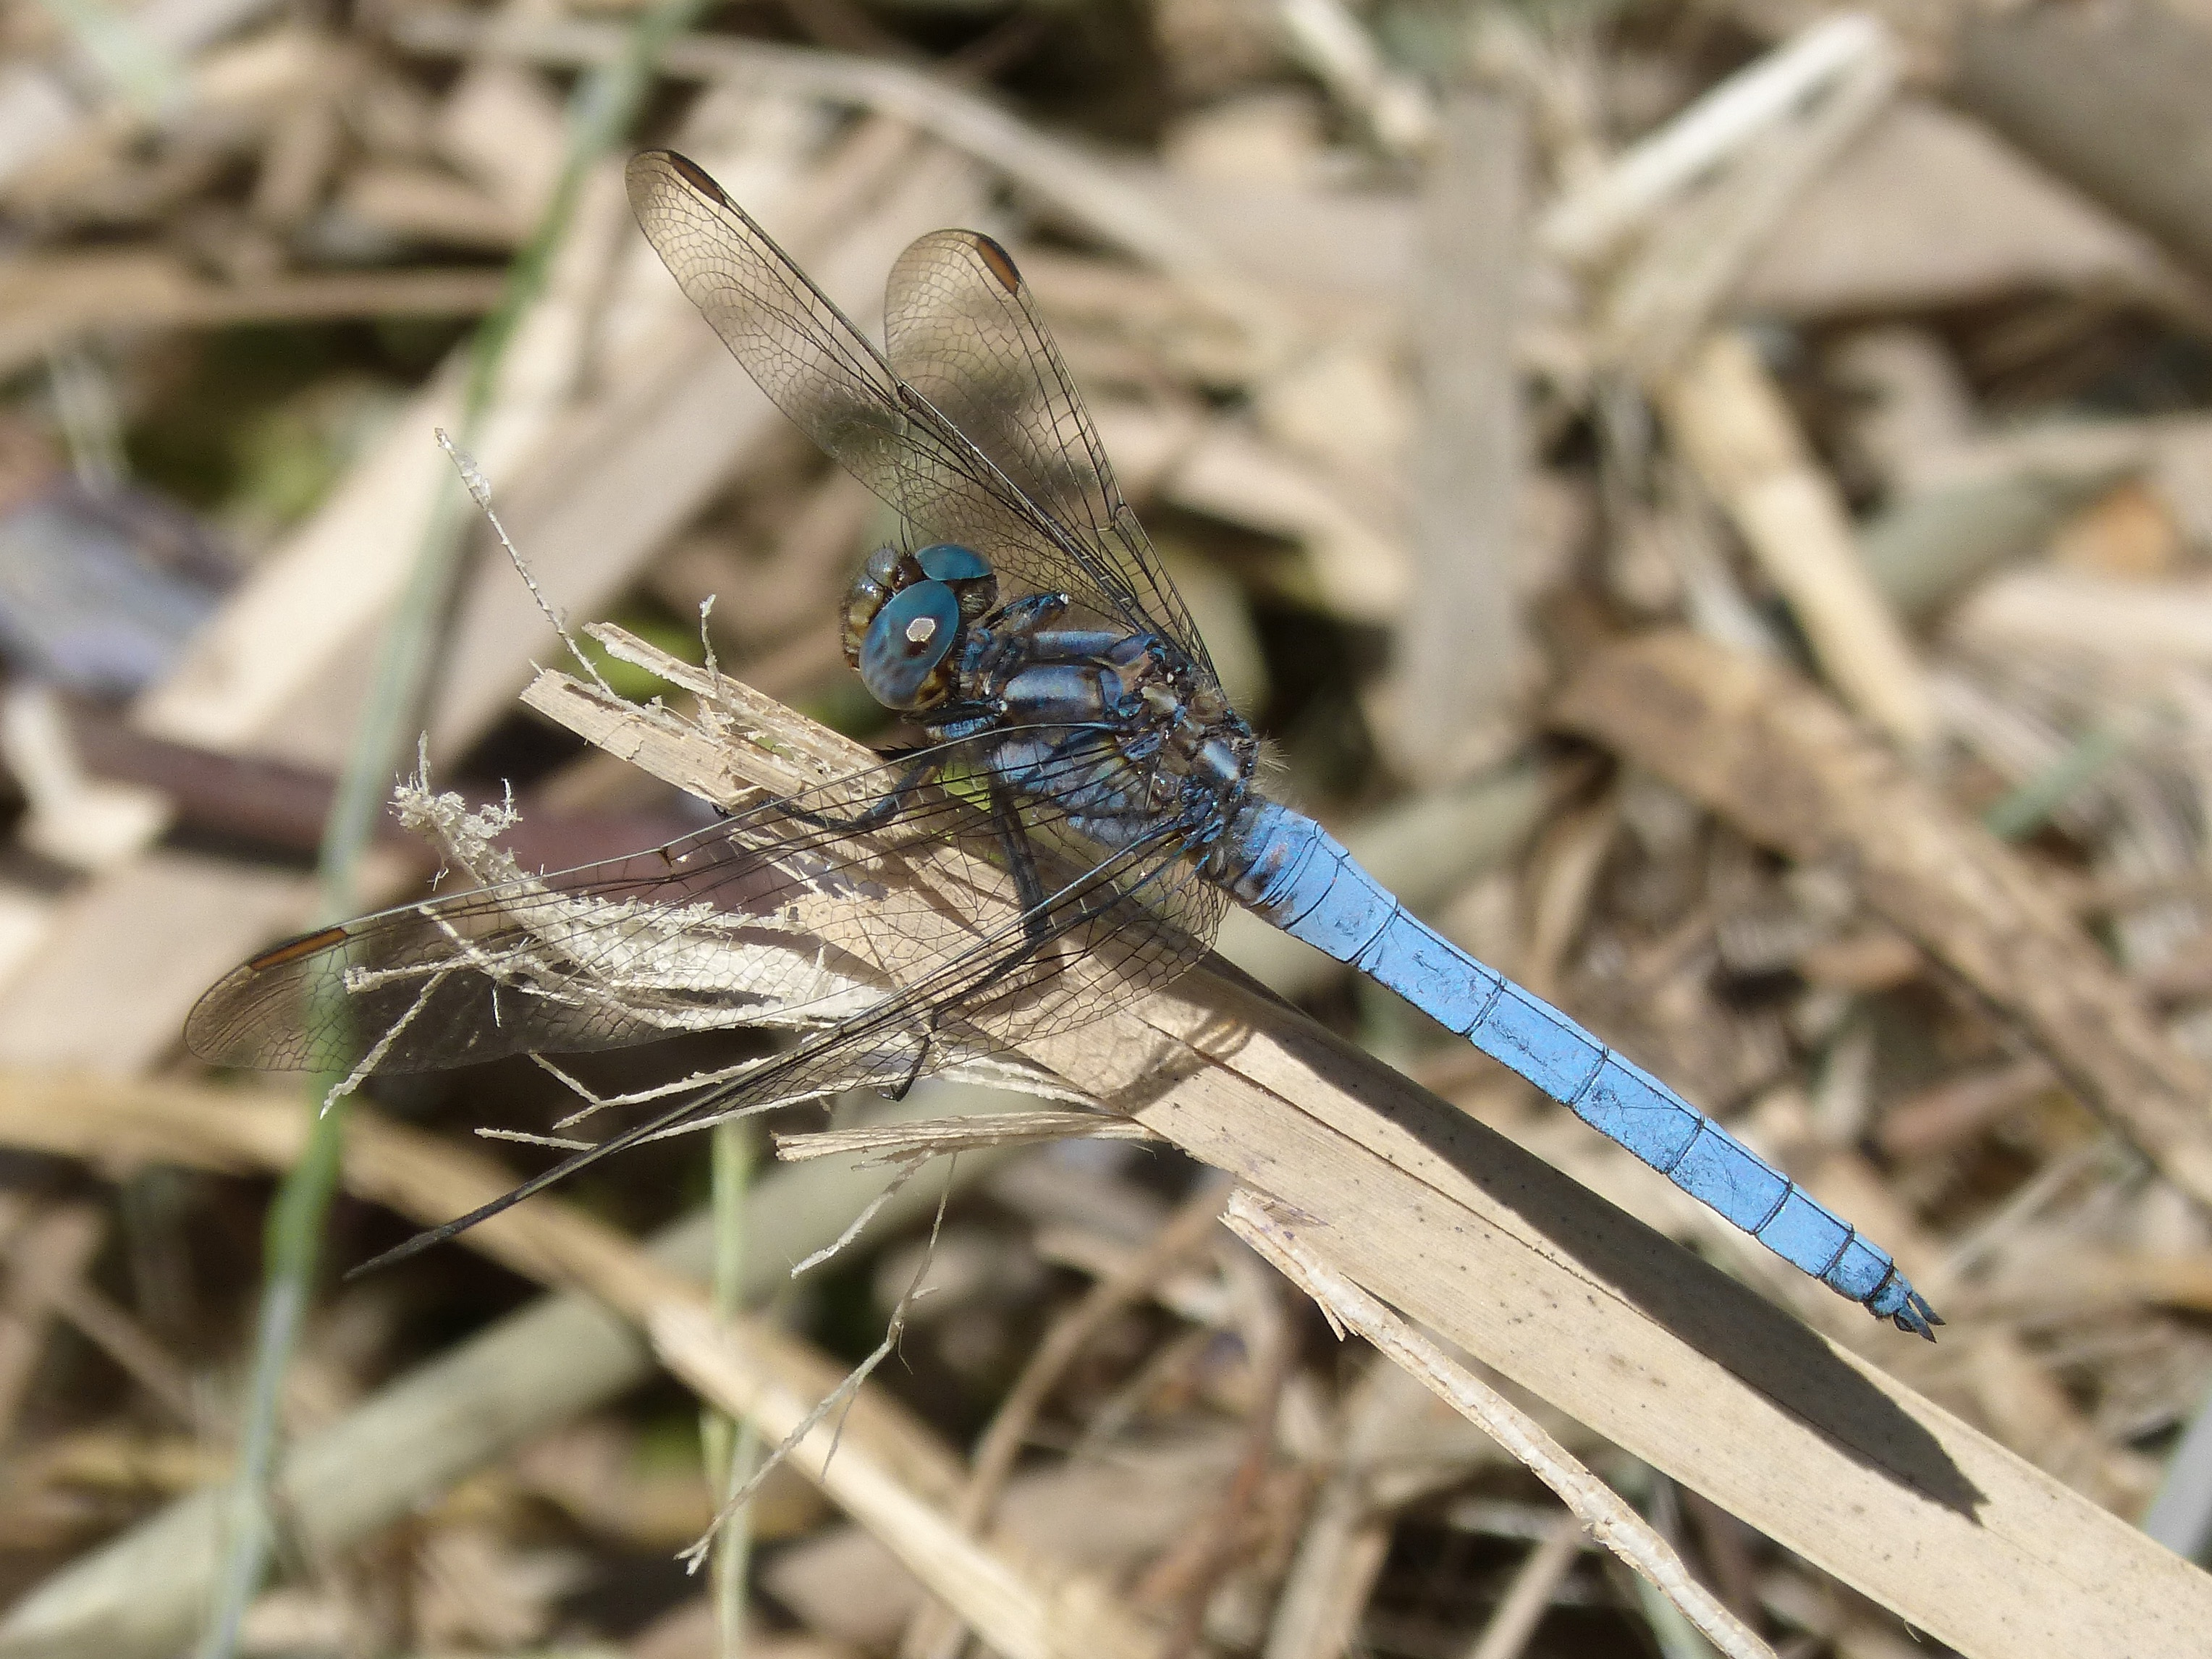
wing, leaf, pond, insect, fauna, invertebrate, dragonfly, damselfly, arthropod, winged insect, blue dragonfly, orthetrum cancellatum, dragonflies and damseflies, net winged insects